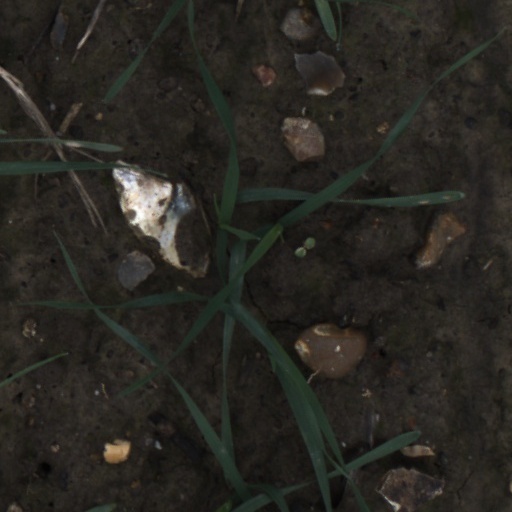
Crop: wheat